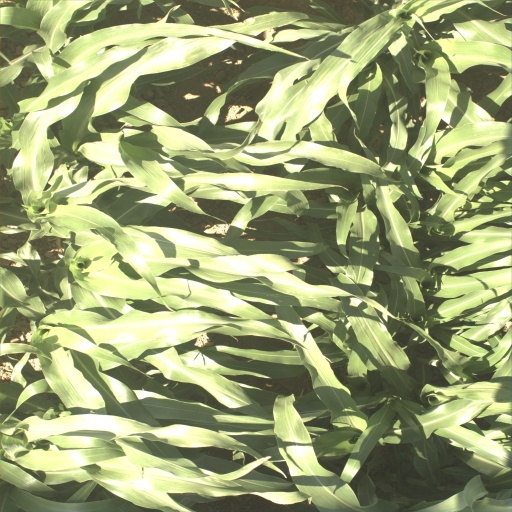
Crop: sorghum